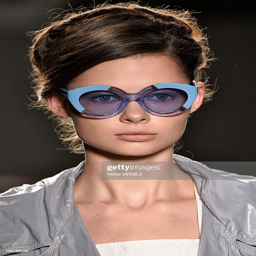
a model walks the runway at the summer fashion show during fashion week .